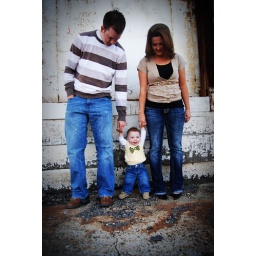
standing by white wall